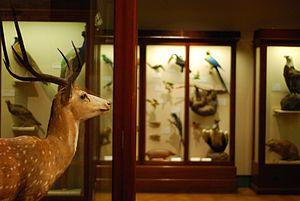
Le Bristol Museum & Art Gallery est un grand musée et une galerie d'art à Bristol, en Angleterre. Le musée est situé à Clifton, à environ 0,5 milles du centre-ville. Dans le cadre de la Culture de Bristol, il est géré par la municipalité de Bristol sans frais d'entrée. Il détient le statut de musée désigné, accordé par le gouvernement national pour protéger les musées exceptionnels. Les collections désignées comprennent : la géologie, l'art oriental et l'histoire de Bristol, y compris les poteries anglaise. En janvier 2012, il est devenu l'un des seize musées partenaires majeurs du Conseil des Arts d'Angleterre.